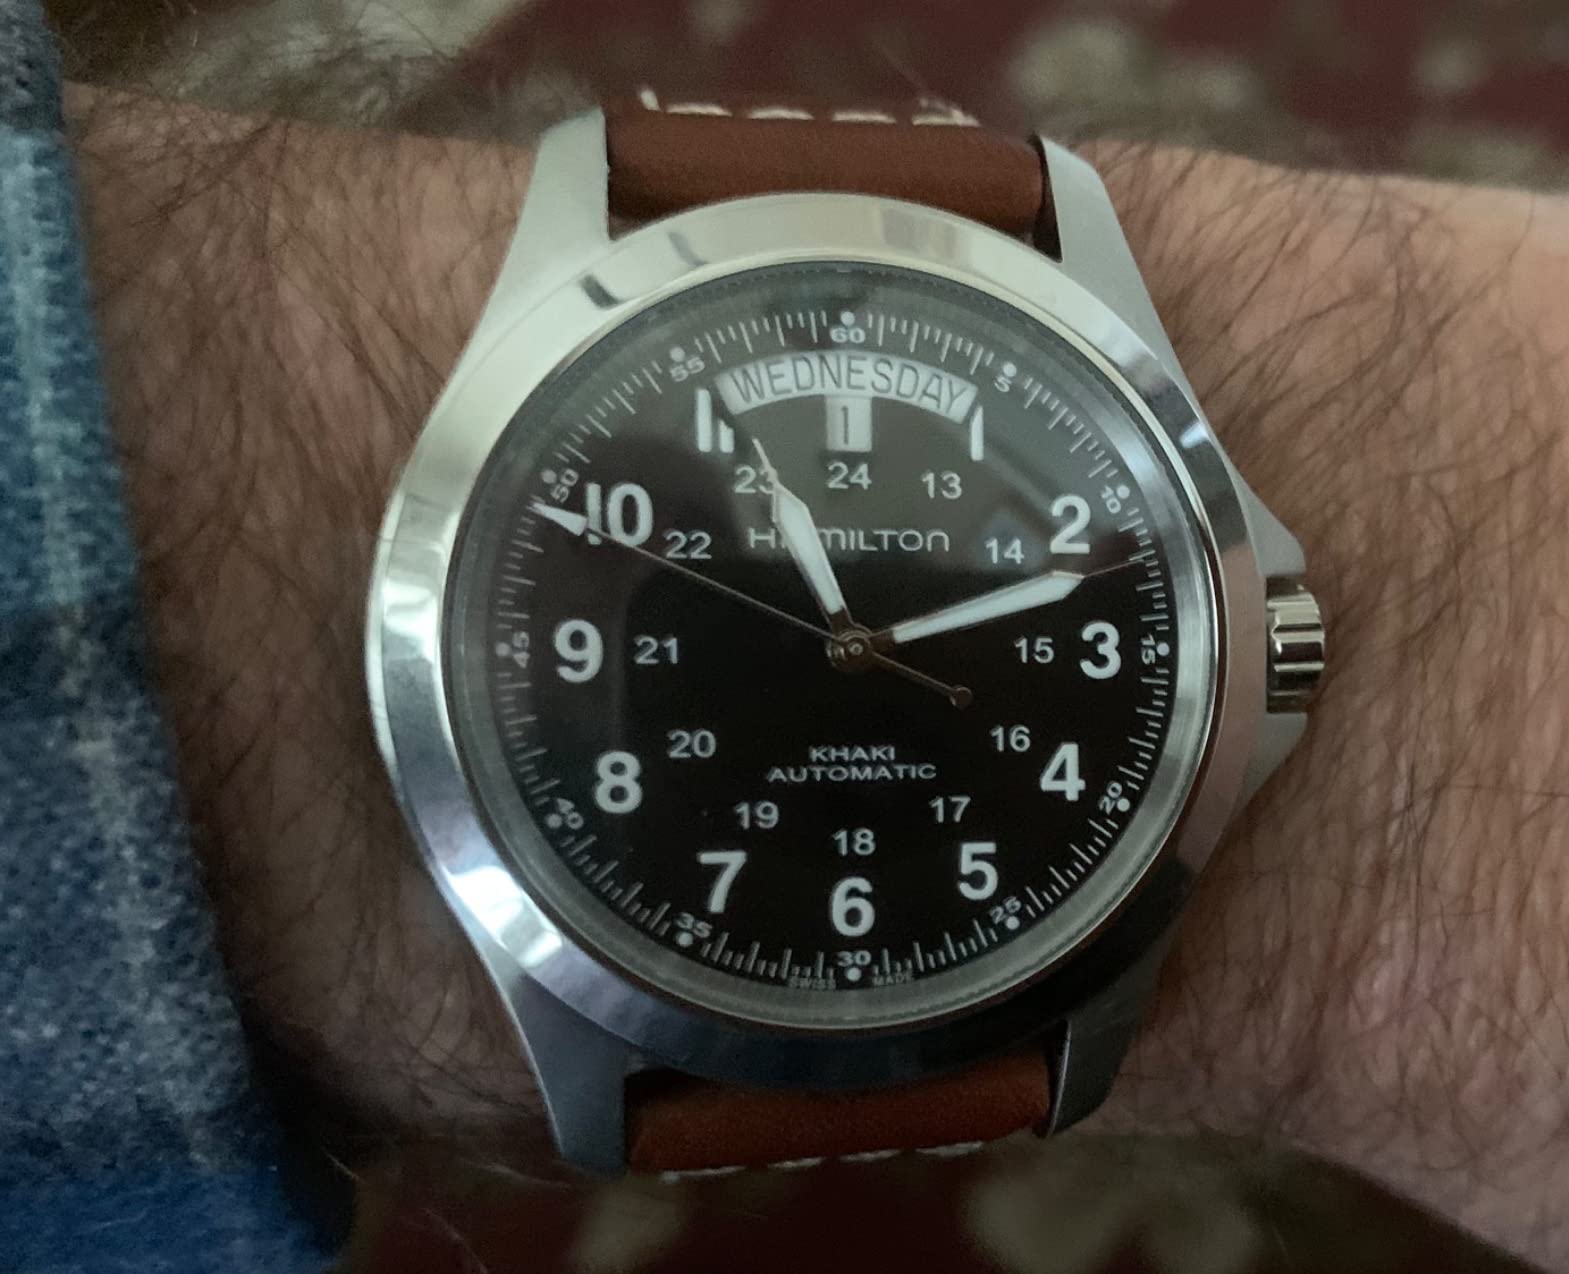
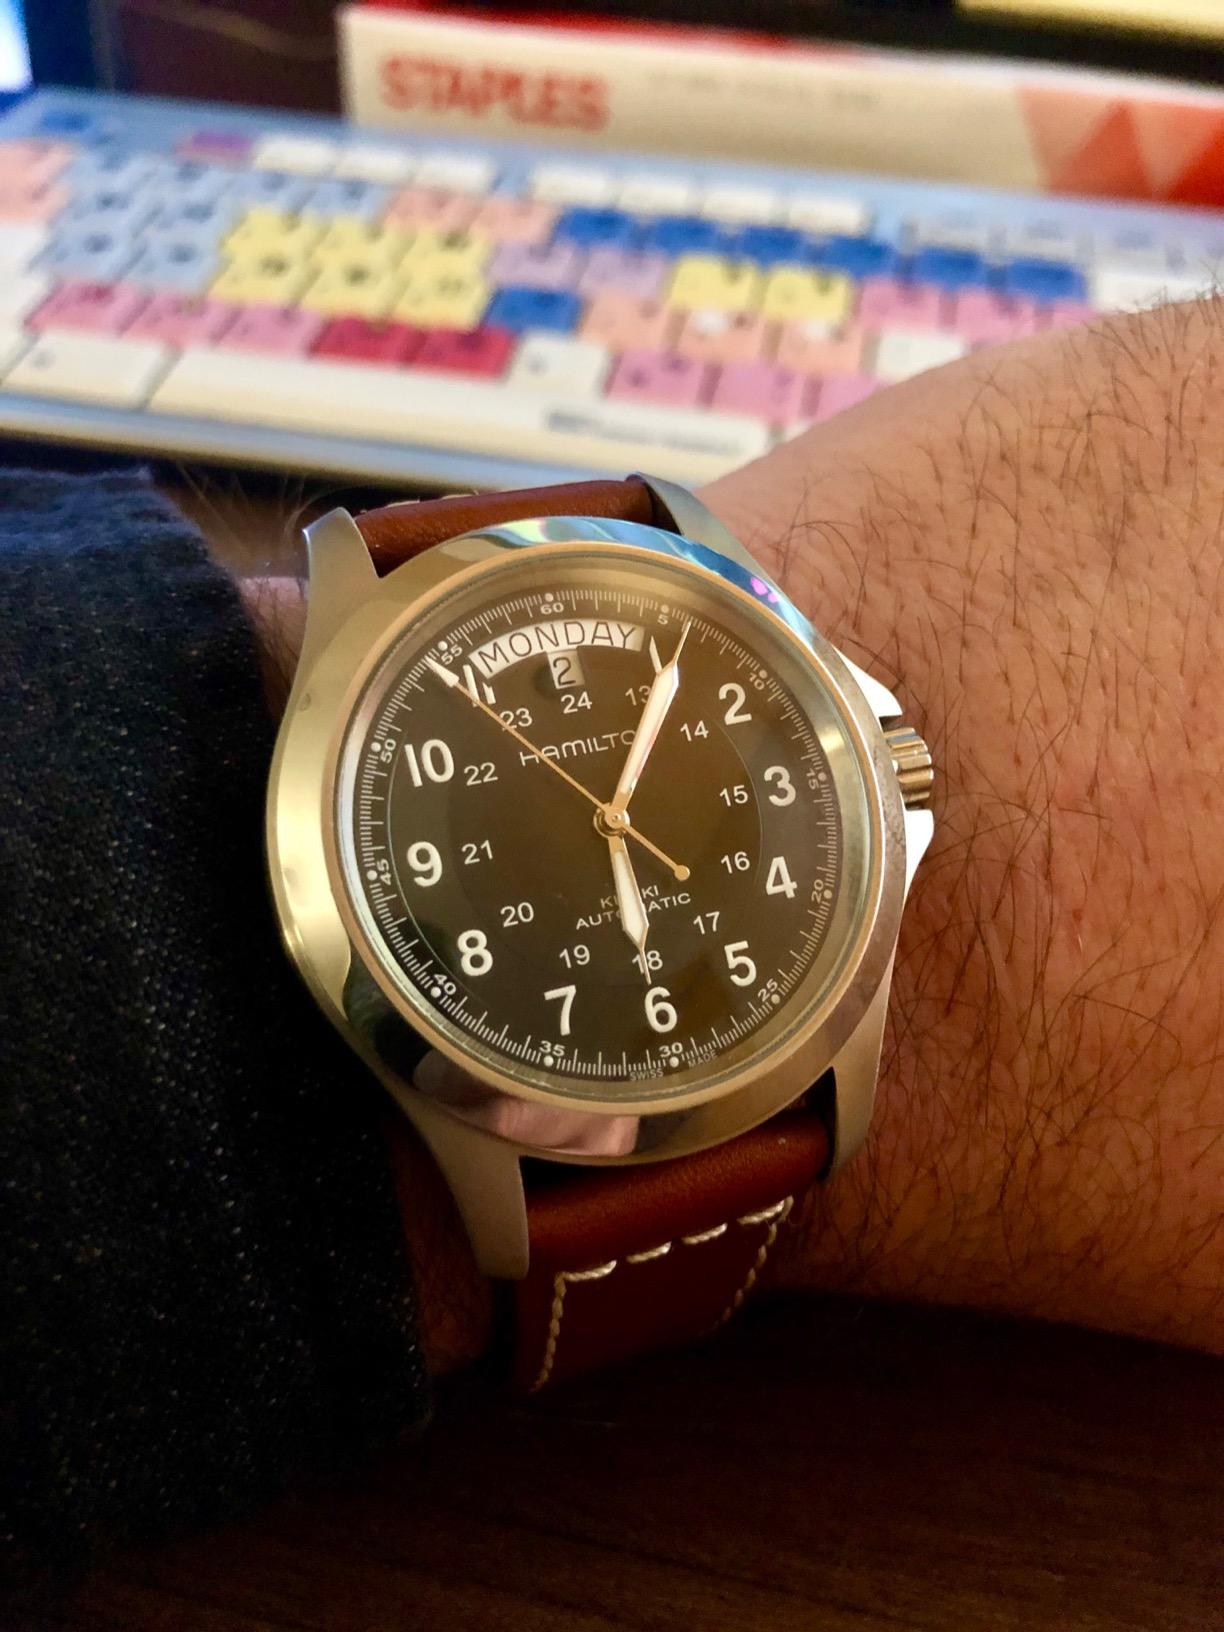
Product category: accessories_watch
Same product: yes